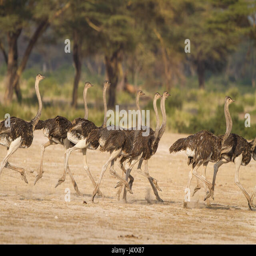
flock of ostrich run together fleeing a predator